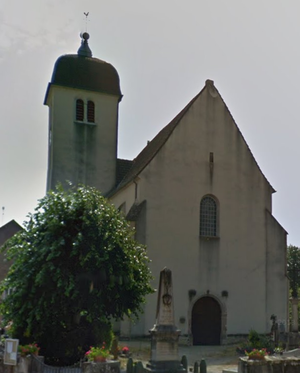
Eglise Saint Jean-Baptiste
Biarne est une commune française située dans le département du Jura, en région Bourgogne-Franche-Comté.